Catafalque party

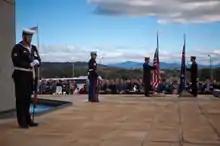
A Catafalque party

A catafalque party is a guard, usually of four people, that stands watch over the coffin and catafalque of a distinguished person or over a significant monument.